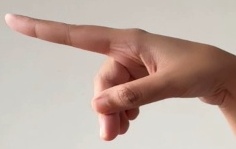
ASL sign: P